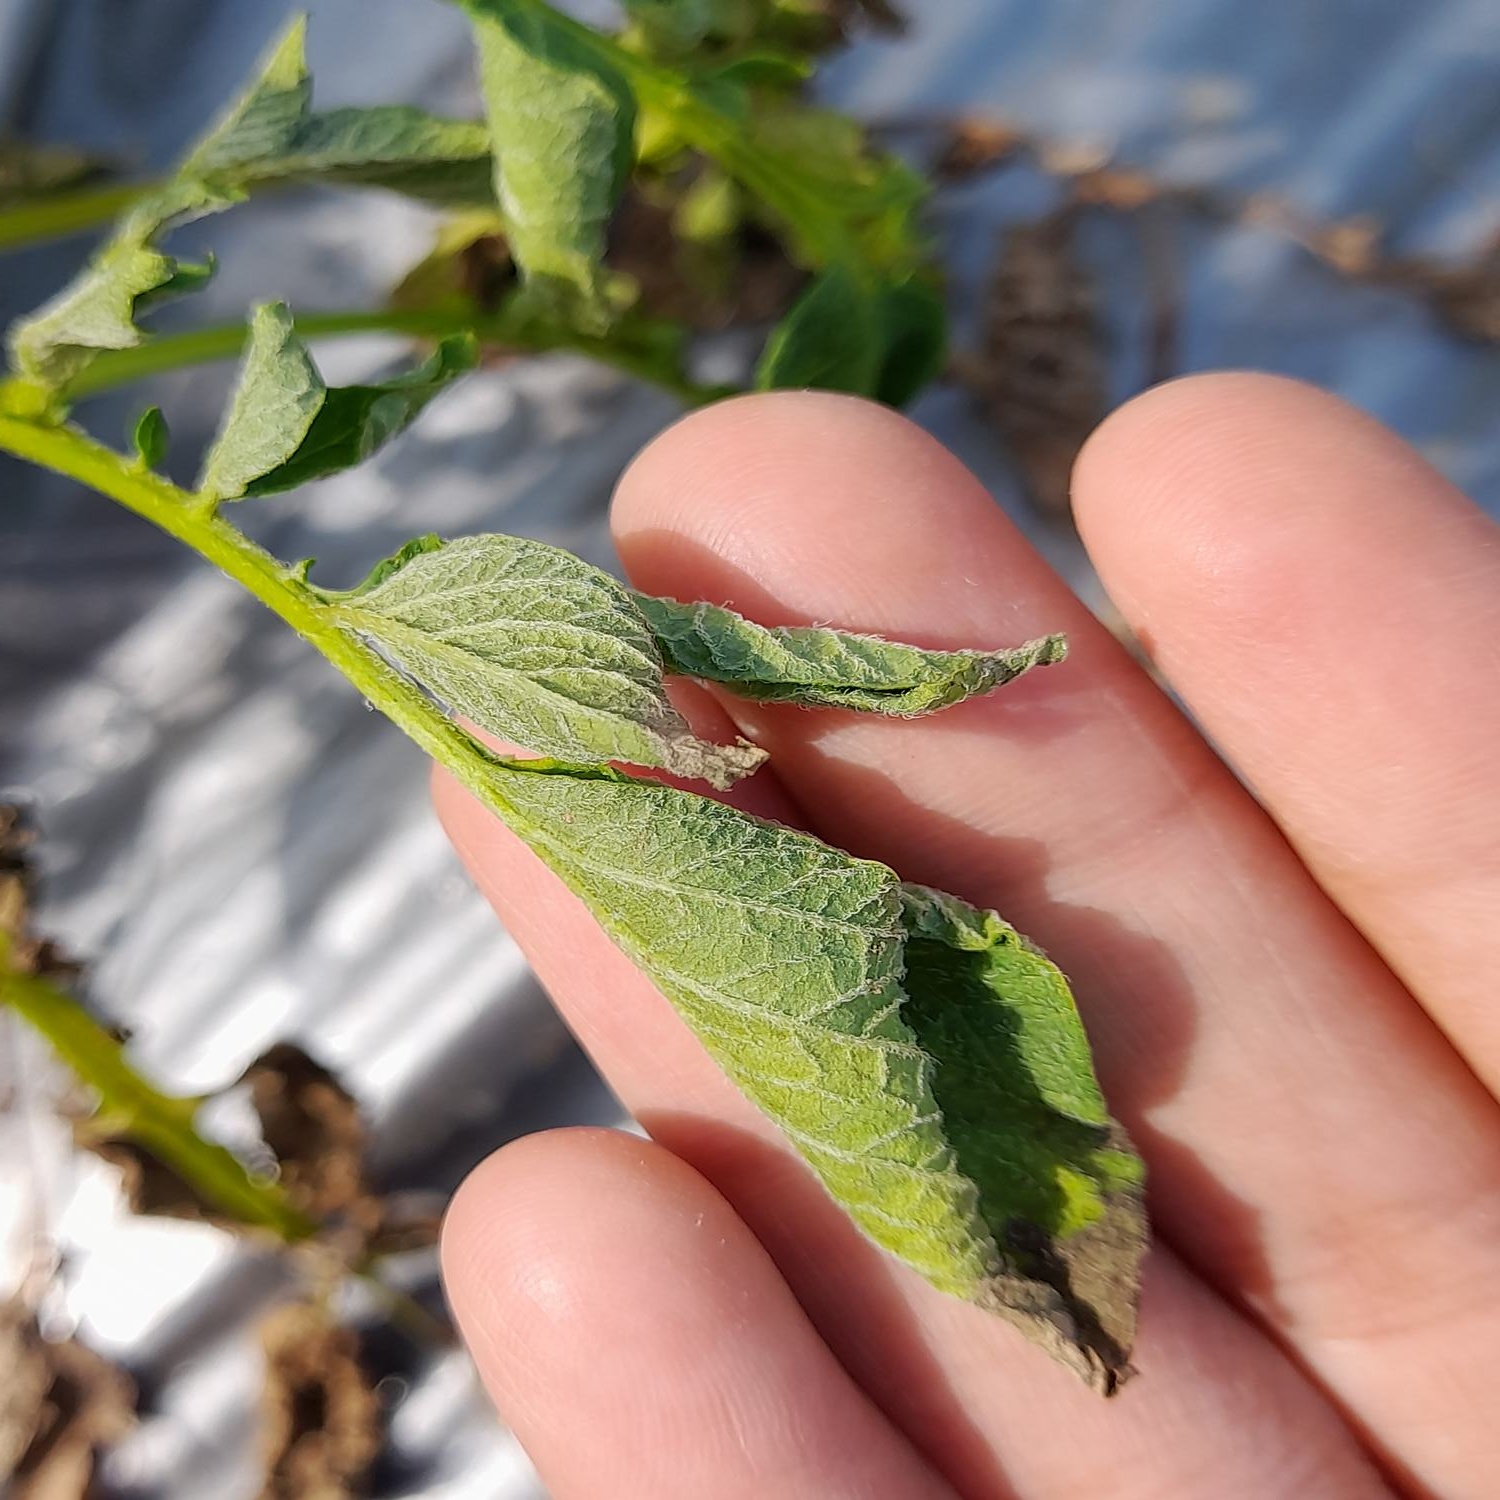
Etiqueta: Pudricion_Parda